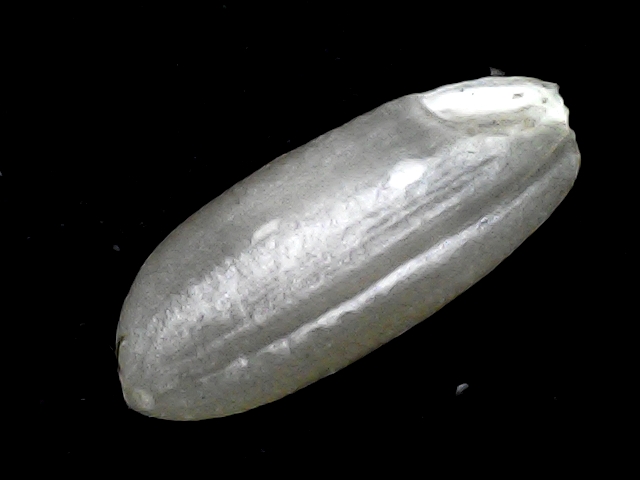
Rice variety: BD91